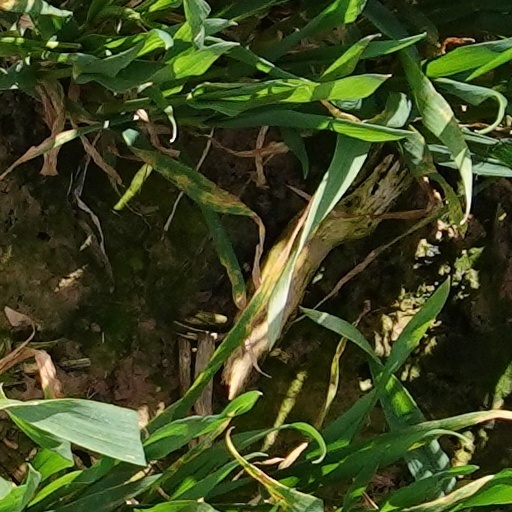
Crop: wheat